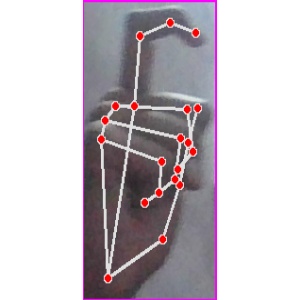
अक्षर: ट